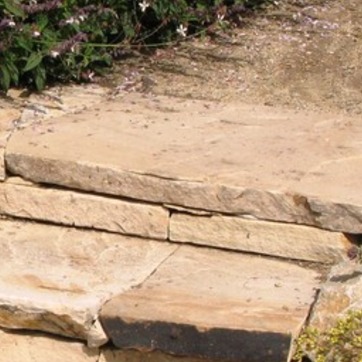
Material: stone